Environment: lab
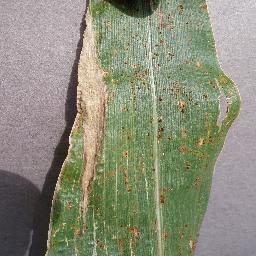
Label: northern_corn_leaf_blight